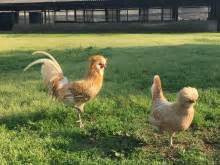
Label: gallina